Iggy Pop

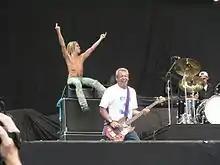
The Stooges at Sziget Festival 2006

In 1980, Pop published his autobiography "I Need More", co-written with Anne Wehner, an Ann Arbor arts patron. The book, which includes a selection of black and white photographs, featured a foreword by Andy Warhol. Warhol wrote that he met Pop when he was Jim Osterberg, at the Ann Arbor Film Festival in 1966. "I don't know why he hasn't made it really big," Warhol wrote. "He is so good."